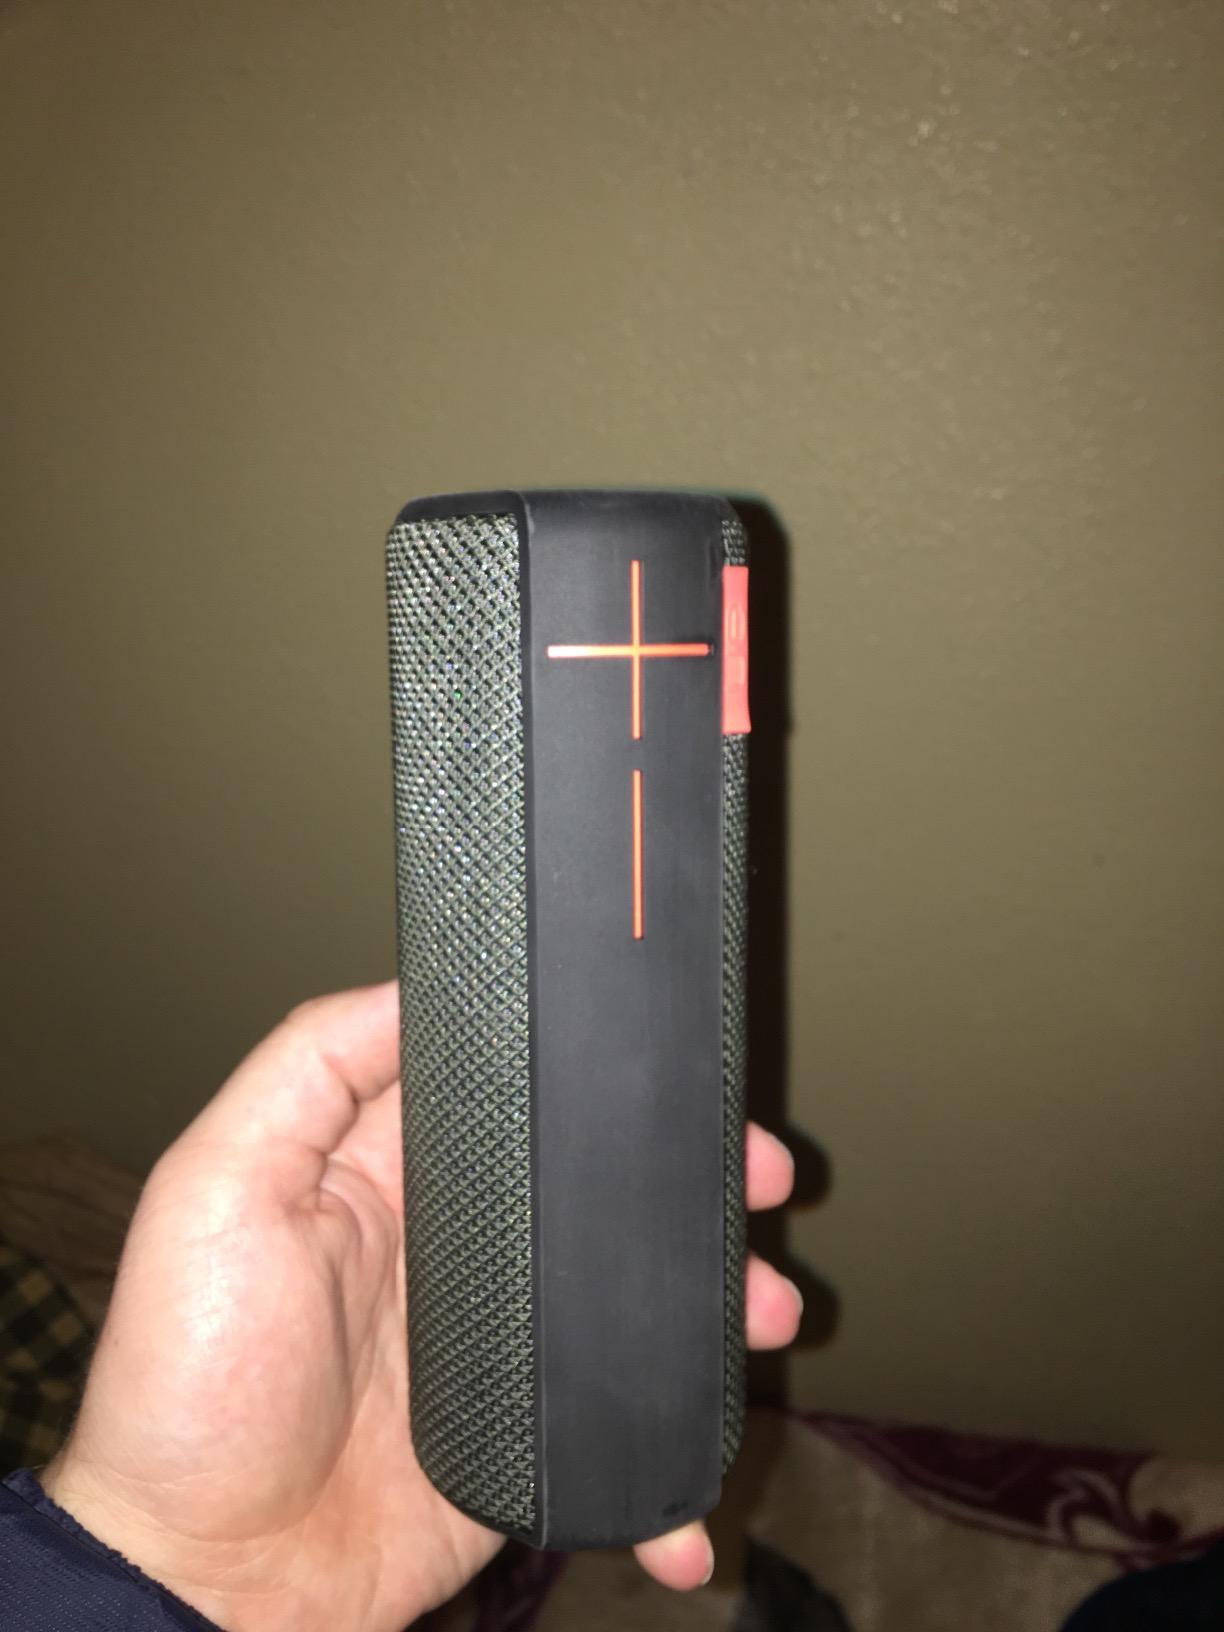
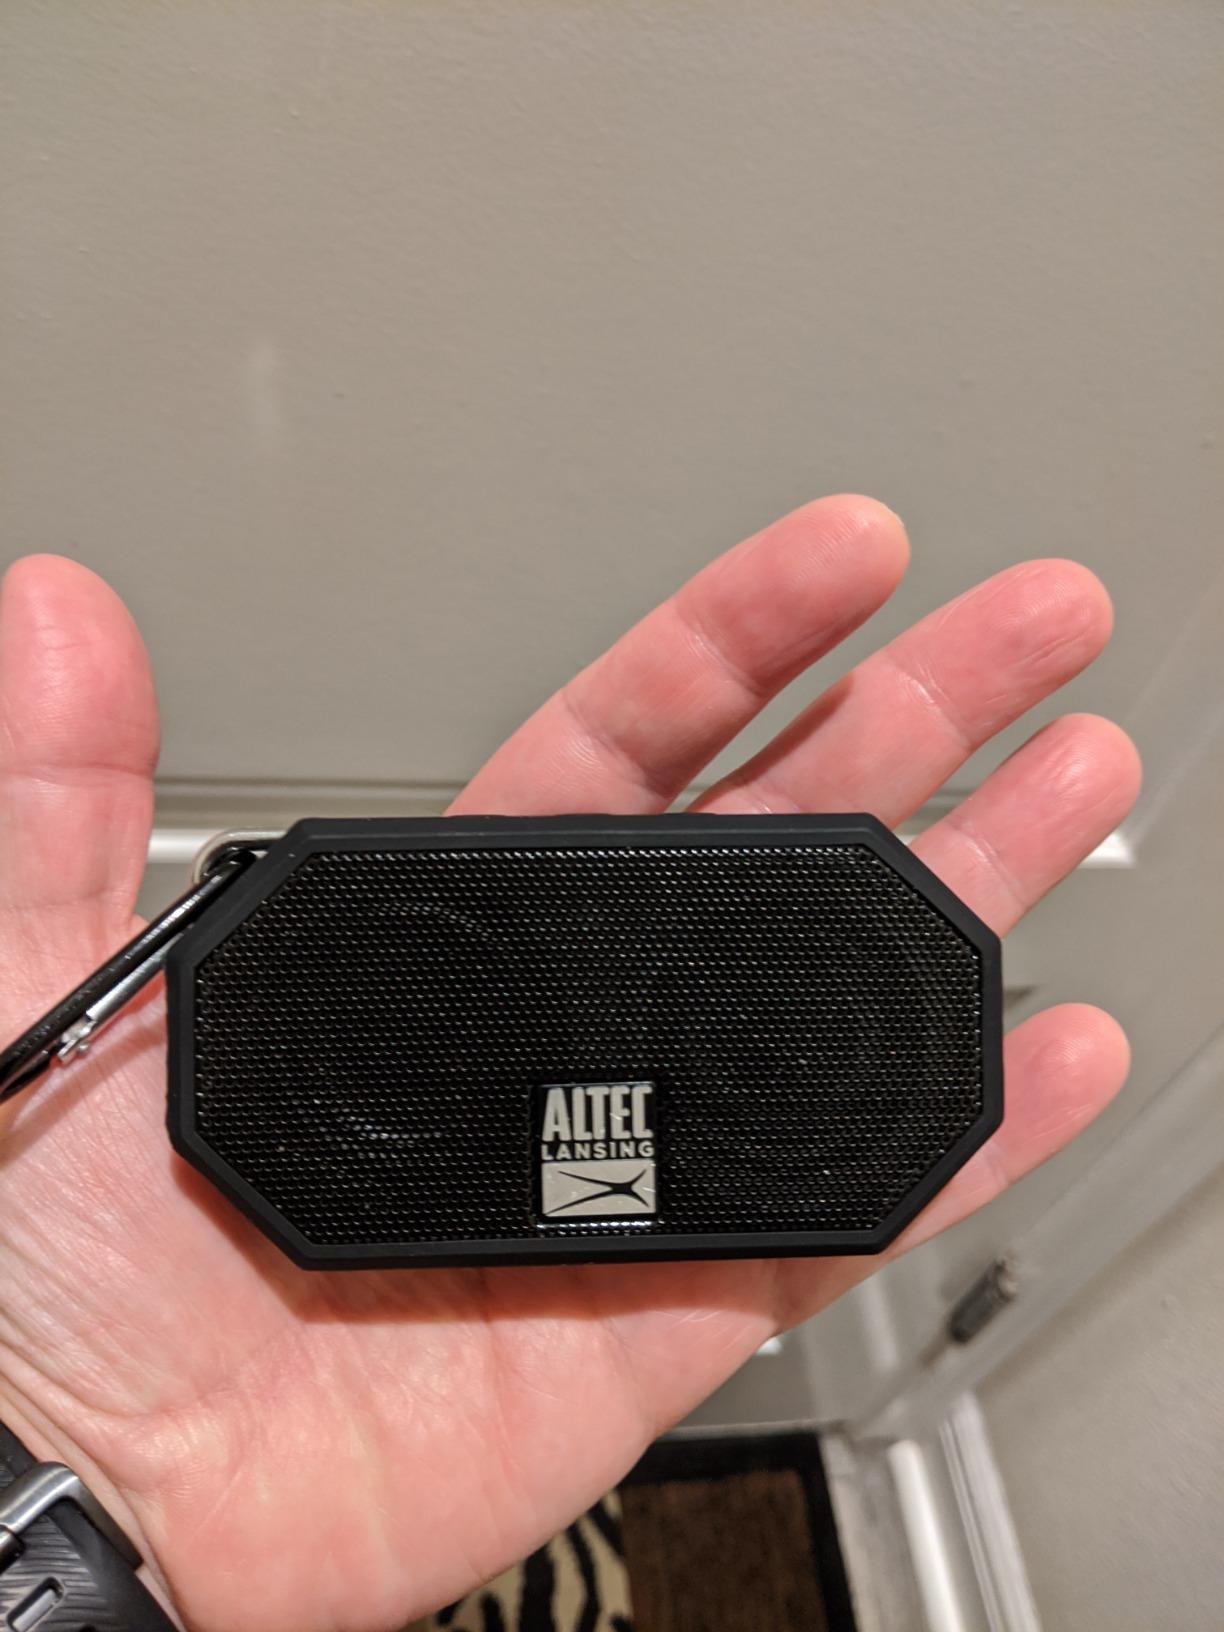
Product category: speaker
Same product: no